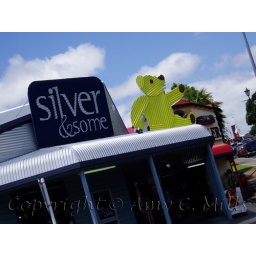
A sign in Tirau, the corrugated town. I don't understand the connection here between silver and bears...